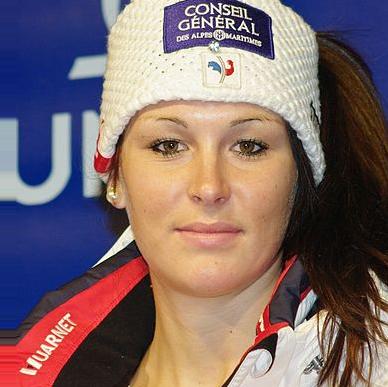
Age: 21